Polonia Warsaw

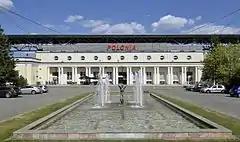
Front entrance view of Kazimierz Sosnkowski Stadium

After the Second World War began, Poland was divided between the occupying forces of the Third Reich and the USSR. Warsaw ended up in the Nazi German occupied zone known as the General Government. Under the policies of Generalplan Ost and Lebensraum, Slavs were to become a race of slaves and eventually exterminated. Authorities of the German occupying forces thus forbid Poles from practicing sports; despite this, KSP continued to play illegally, taking part in various underground initiatives and winning the secret Varsovian Championship in 1942 and 1943.